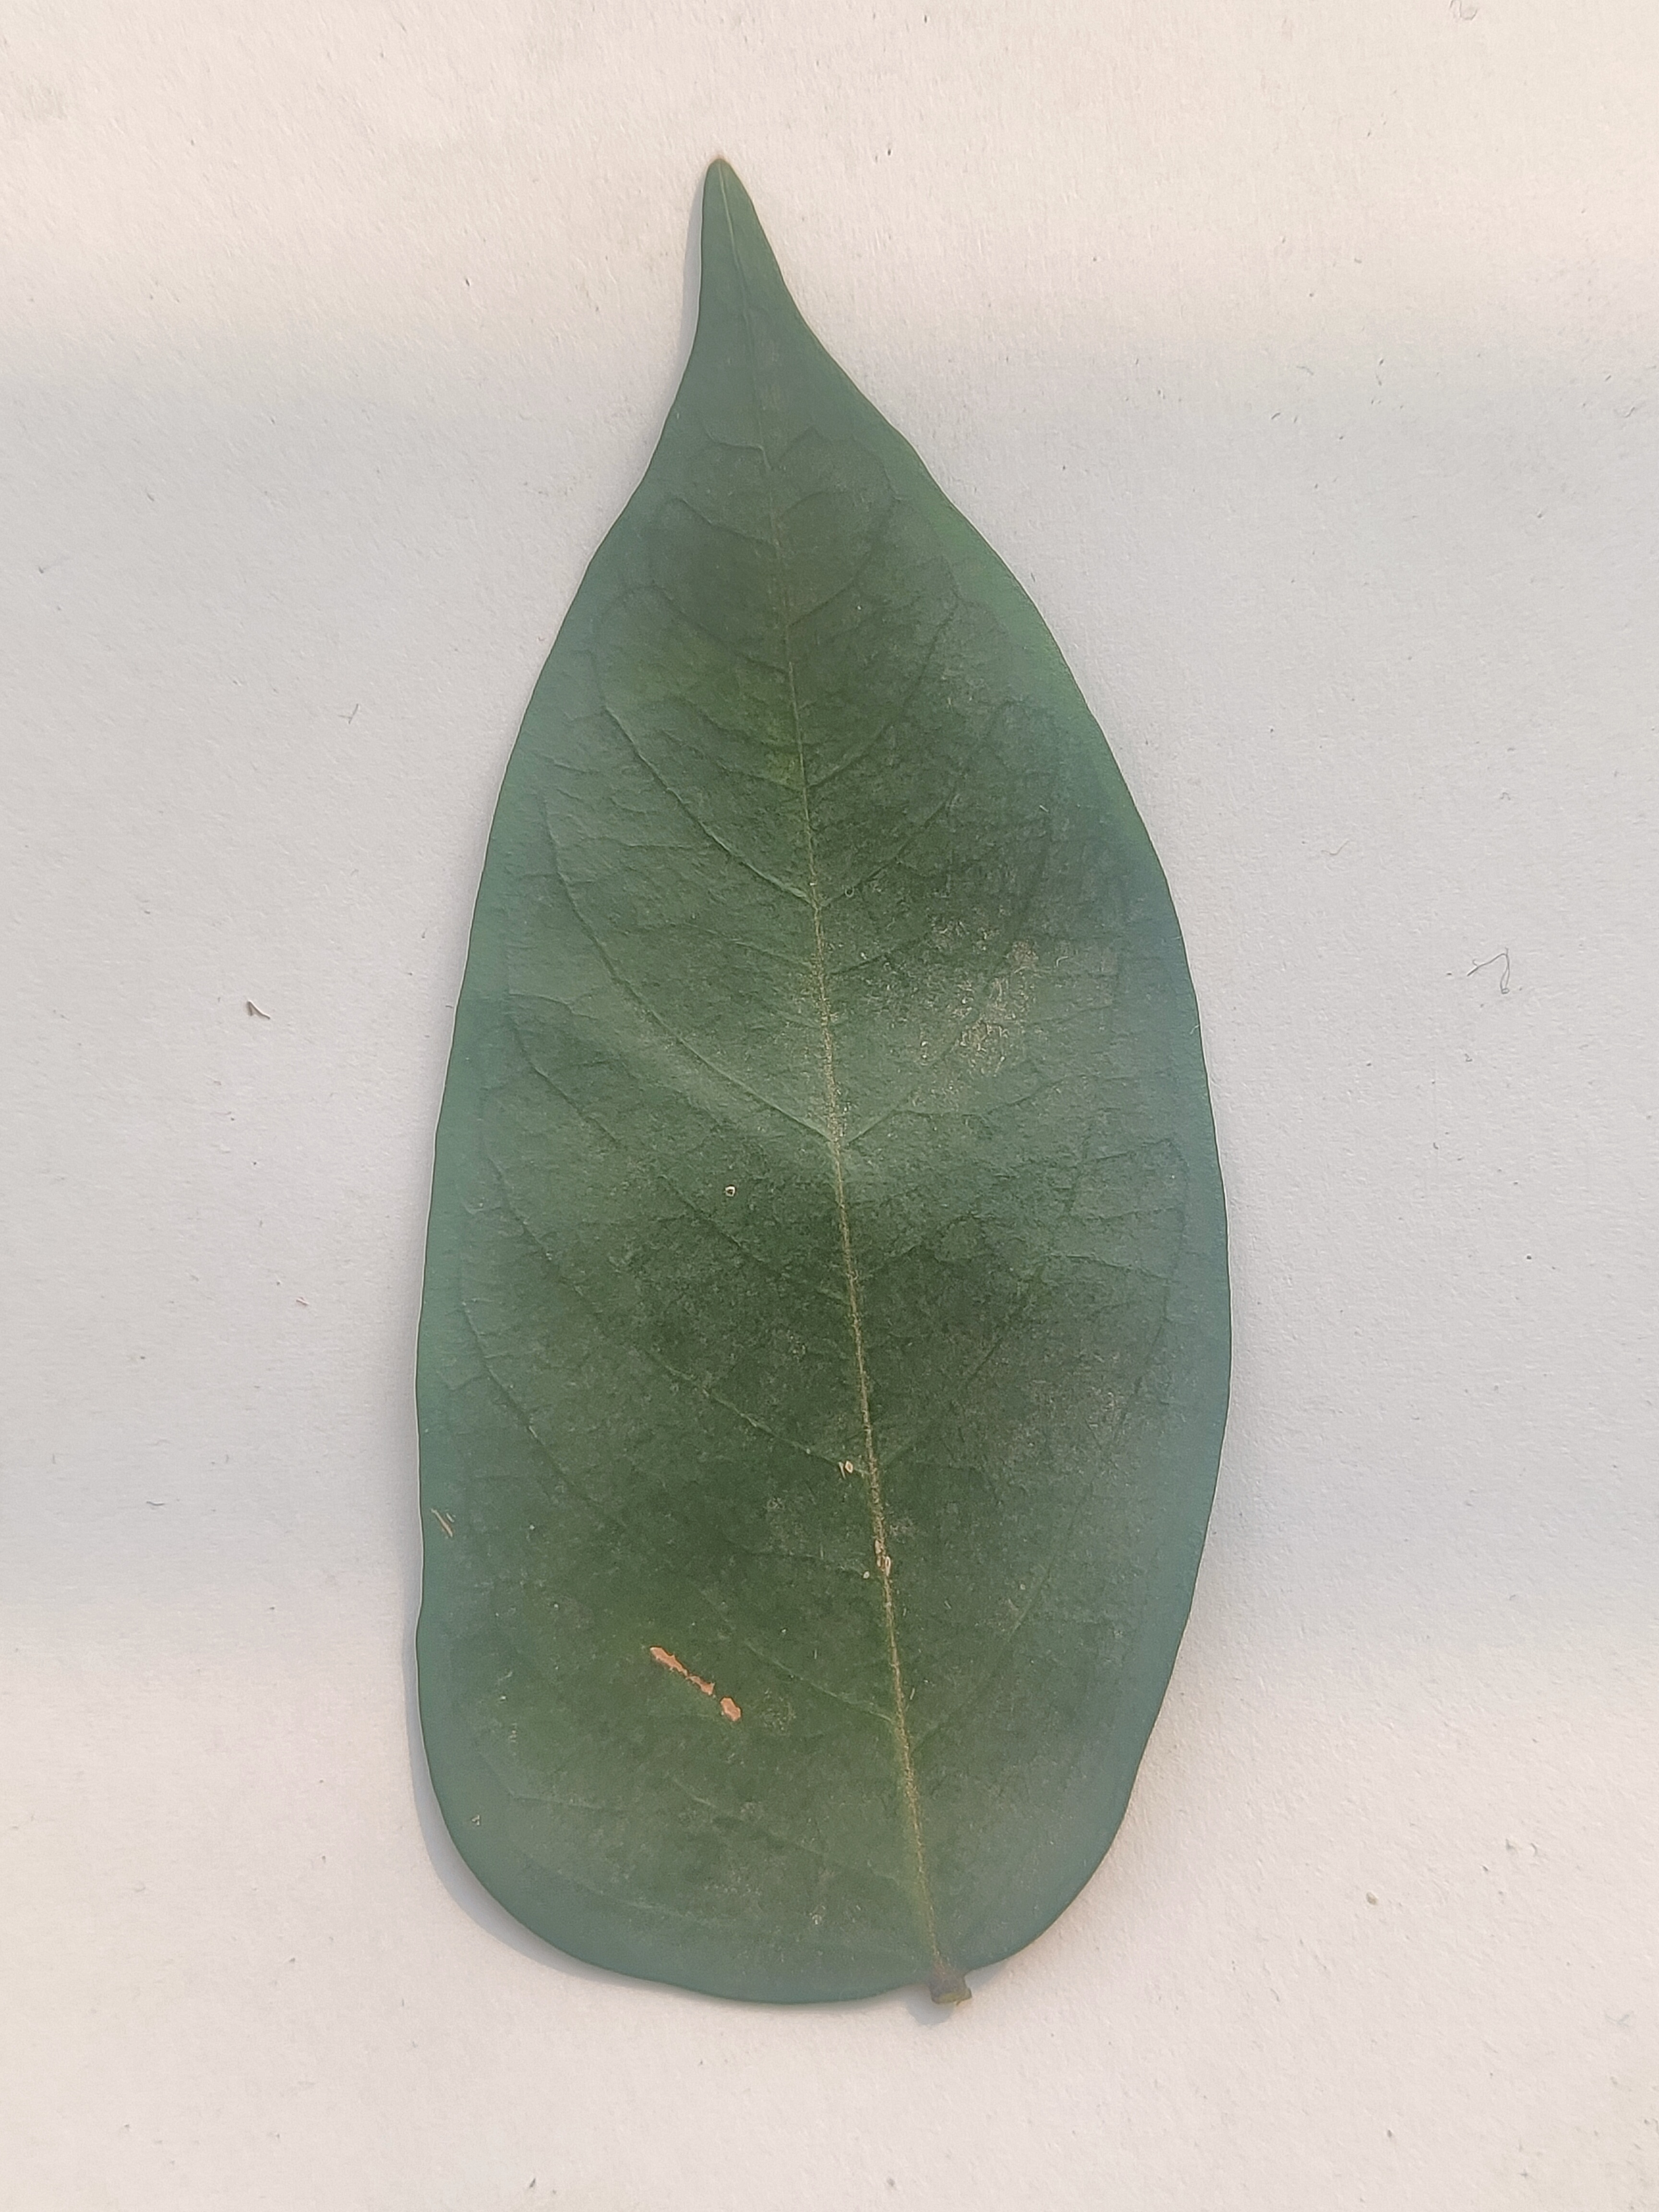
Leaf variety: Star Fruit